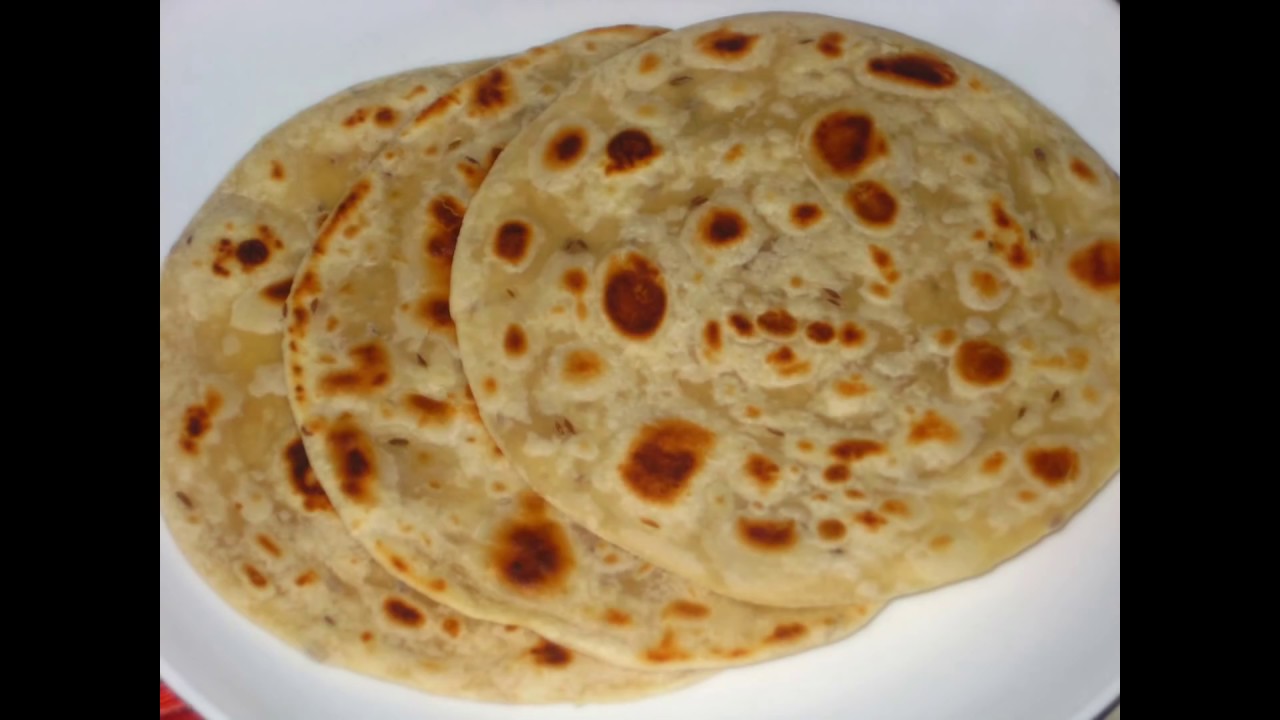
Dish: chapati